Anthony Mullally

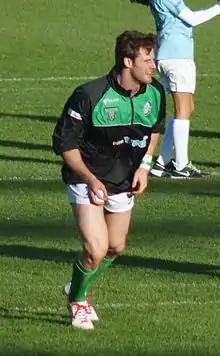
Mullally representing Ireland at the 2013 RLWC

At the end of the 2012 season after playing 17 games for the Vikings Mullally signed for Huddersfield Giants.